Cristo Luz

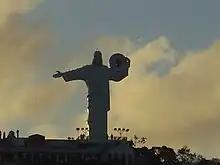
"Cristo Luz" during sunset. It is the second-tallest monument in Brazil and stands 33 meters high atop Morro da Cruz.

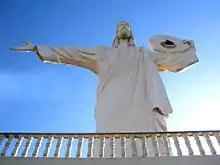
A view of the "Cristo Luz" at its tourist complex.

Christ Light is a monumental statue of Jesus Christ in the Brazilian municipality of Balneário Camboriú.